Águilas Blancas football

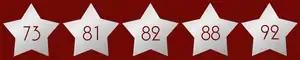
Politécnico National Championships

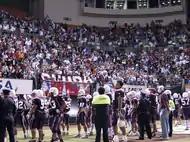
Politécnico players acknowledging fans after a game

This squad is the heir of the Burros Blancos IPN that was one of the oldest institution with an ancient American football tradition in Mexico (the other and their main competitor is the Pumas Dorados de la UNAM), the beginning of this squad can be traced to the late 1940s.